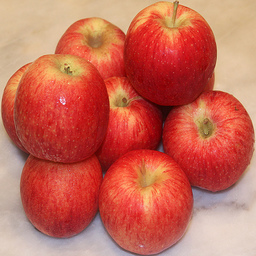
Label: Apple